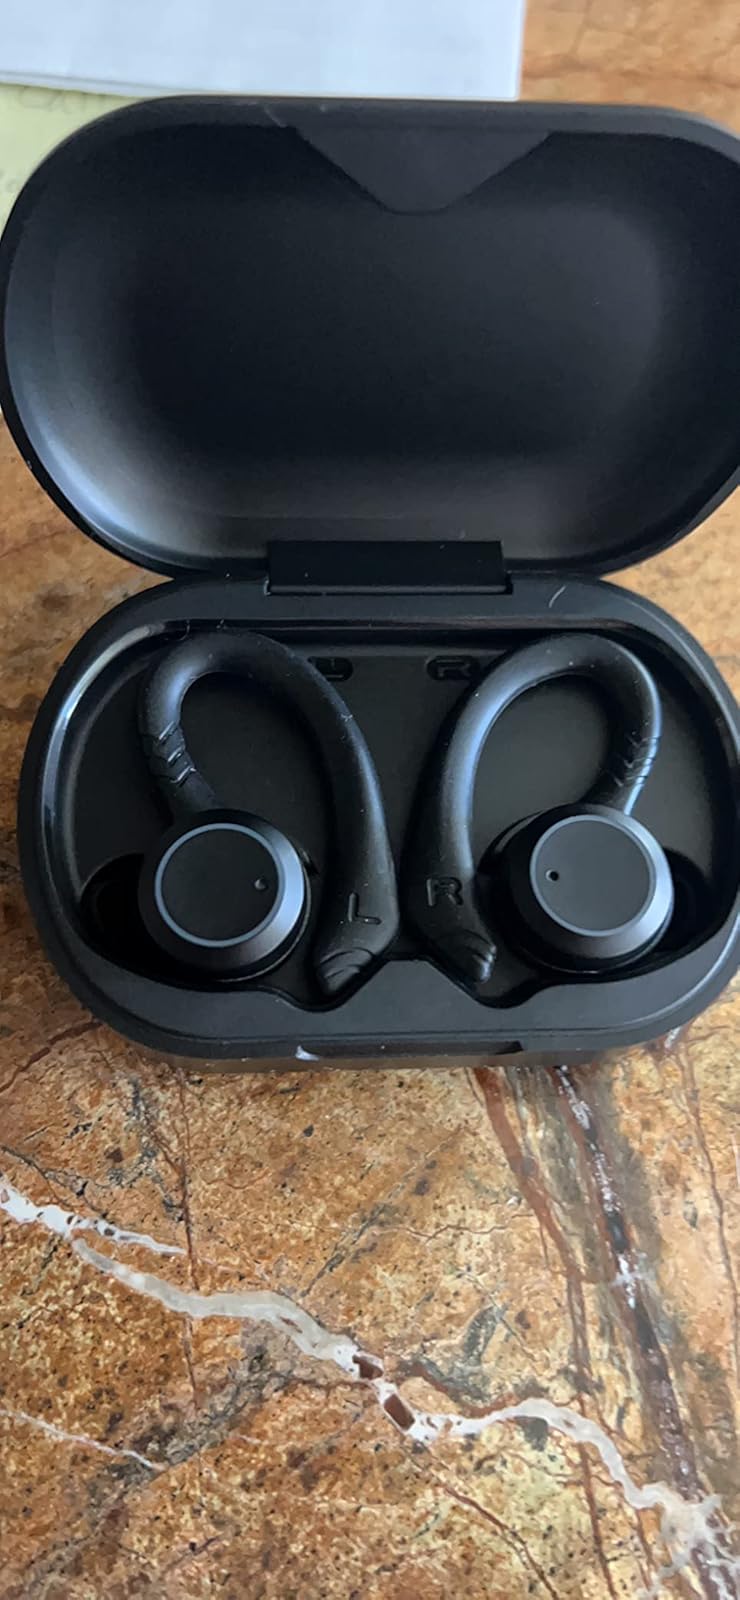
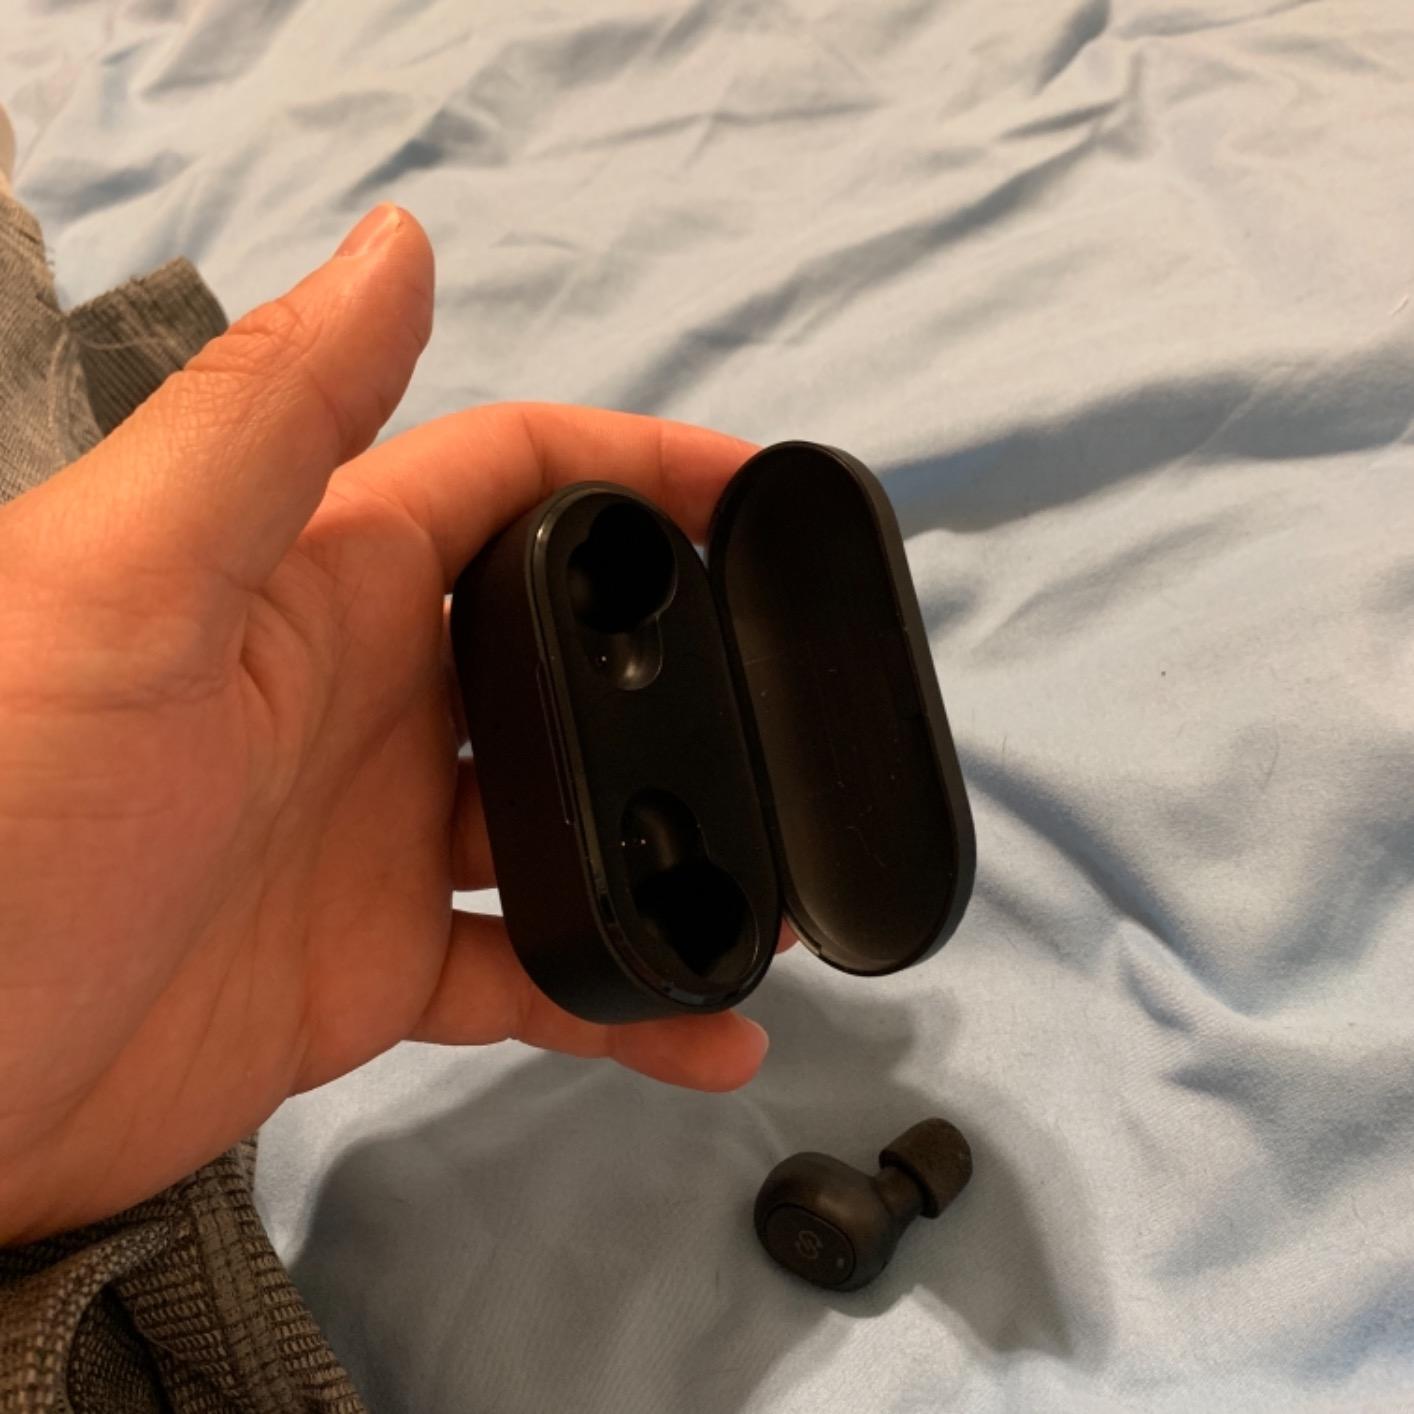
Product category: earbuds
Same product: no